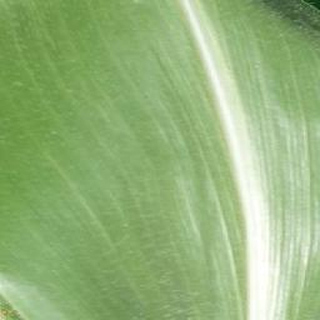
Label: healthy_corn